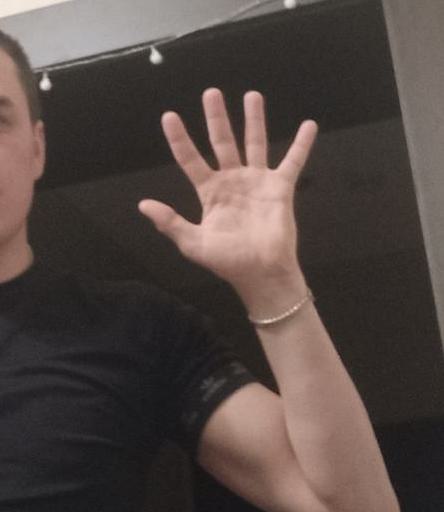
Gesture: palm